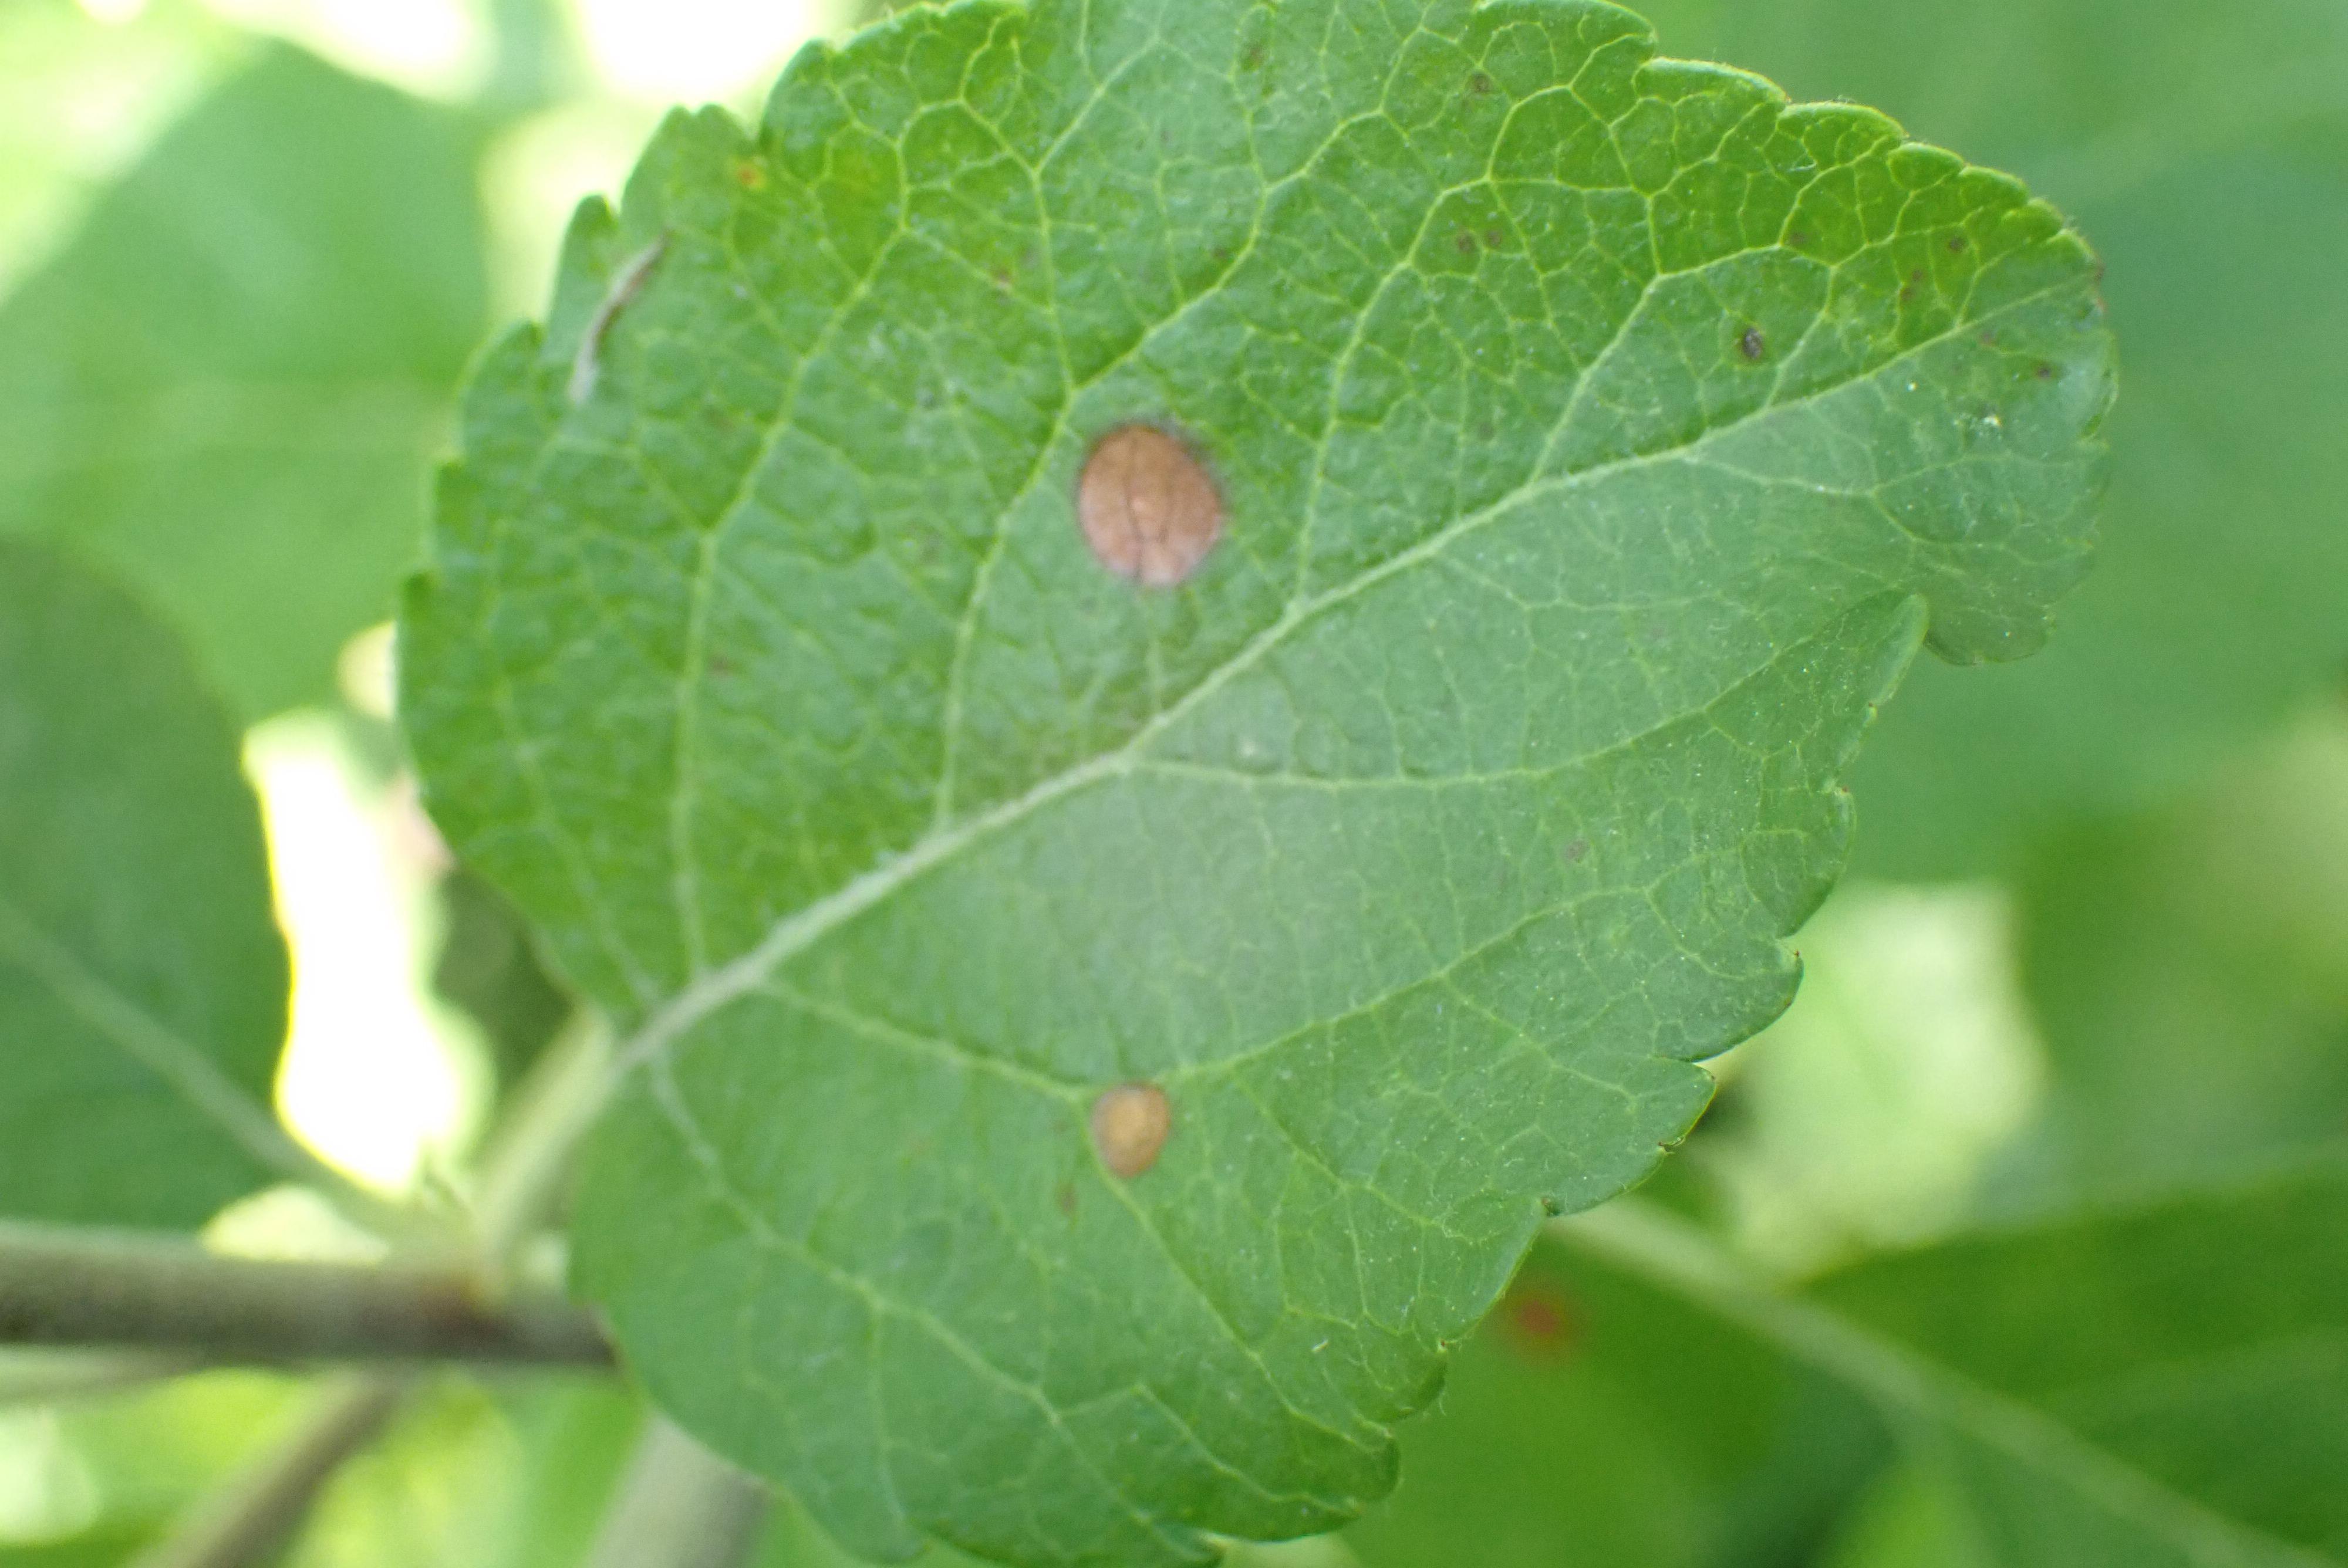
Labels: scab, frog_eye_leaf_spot